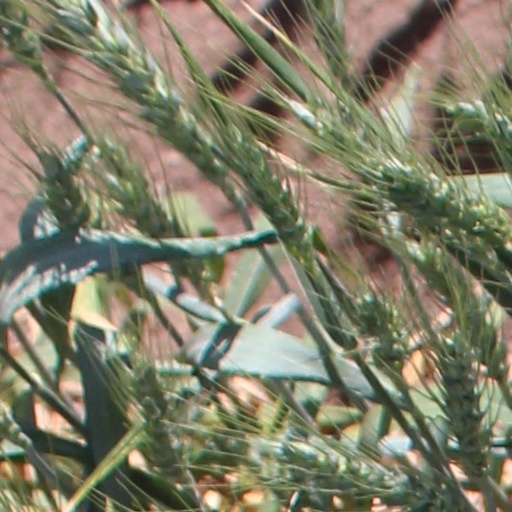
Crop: wheat